God Fodder

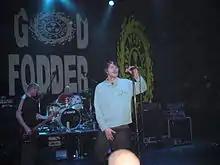
The band playing "God Fodder" at O2 Shepherd's Bush Empire in 2009.

Having reformed in 2009, all five original members of the band played "God Fodder" from start to finish in London, on 19 December 2009 at the O2 Shepherd's Bush Empire.